Jōdo-ji (Onomichi)

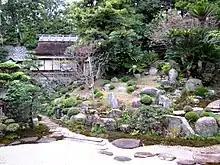
Garden with Roteki-an tea house

To the west rising from a patch of white gravel next to the "hōjō" and extending up the hillside lies the which has been laid out in 1806 and designated as Place of Scenic Beauty. From the center of the garden a cascade drops down ending in a small pond. On the top of an artificial hill at the back of the garden is the tea house known as . It was donated in 1814 by the Tomishima family, a wealthy merchant family from Mukaishima across the strait. According to unconfirmed history, this tea house was originally found inside Fushimi Castle from where it was moved to Hongan-ji, Kyoto until it was disassembled in the late 16th/early 17th century and became property of the Tomishima family. Roteki-an is a single-storied, "irimoya" style structure with thatched roof. Inside it has a three-mat space for guests and a "temaeza" (seat for host) in the "daime" style (3/4 mat). There is a ("shōbanseki", 相伴席) mat for additional or special guests.